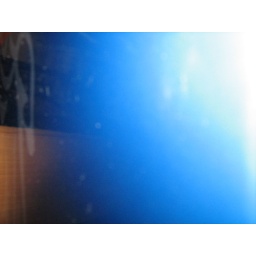
A book in the library with a wierd glare on it. I didn't change anything this time.